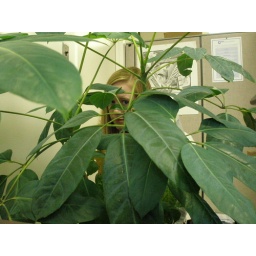
You're in the jungle, baby!Or perhaps an office building in VA. This tree is slowly taking over my 3/4 office.